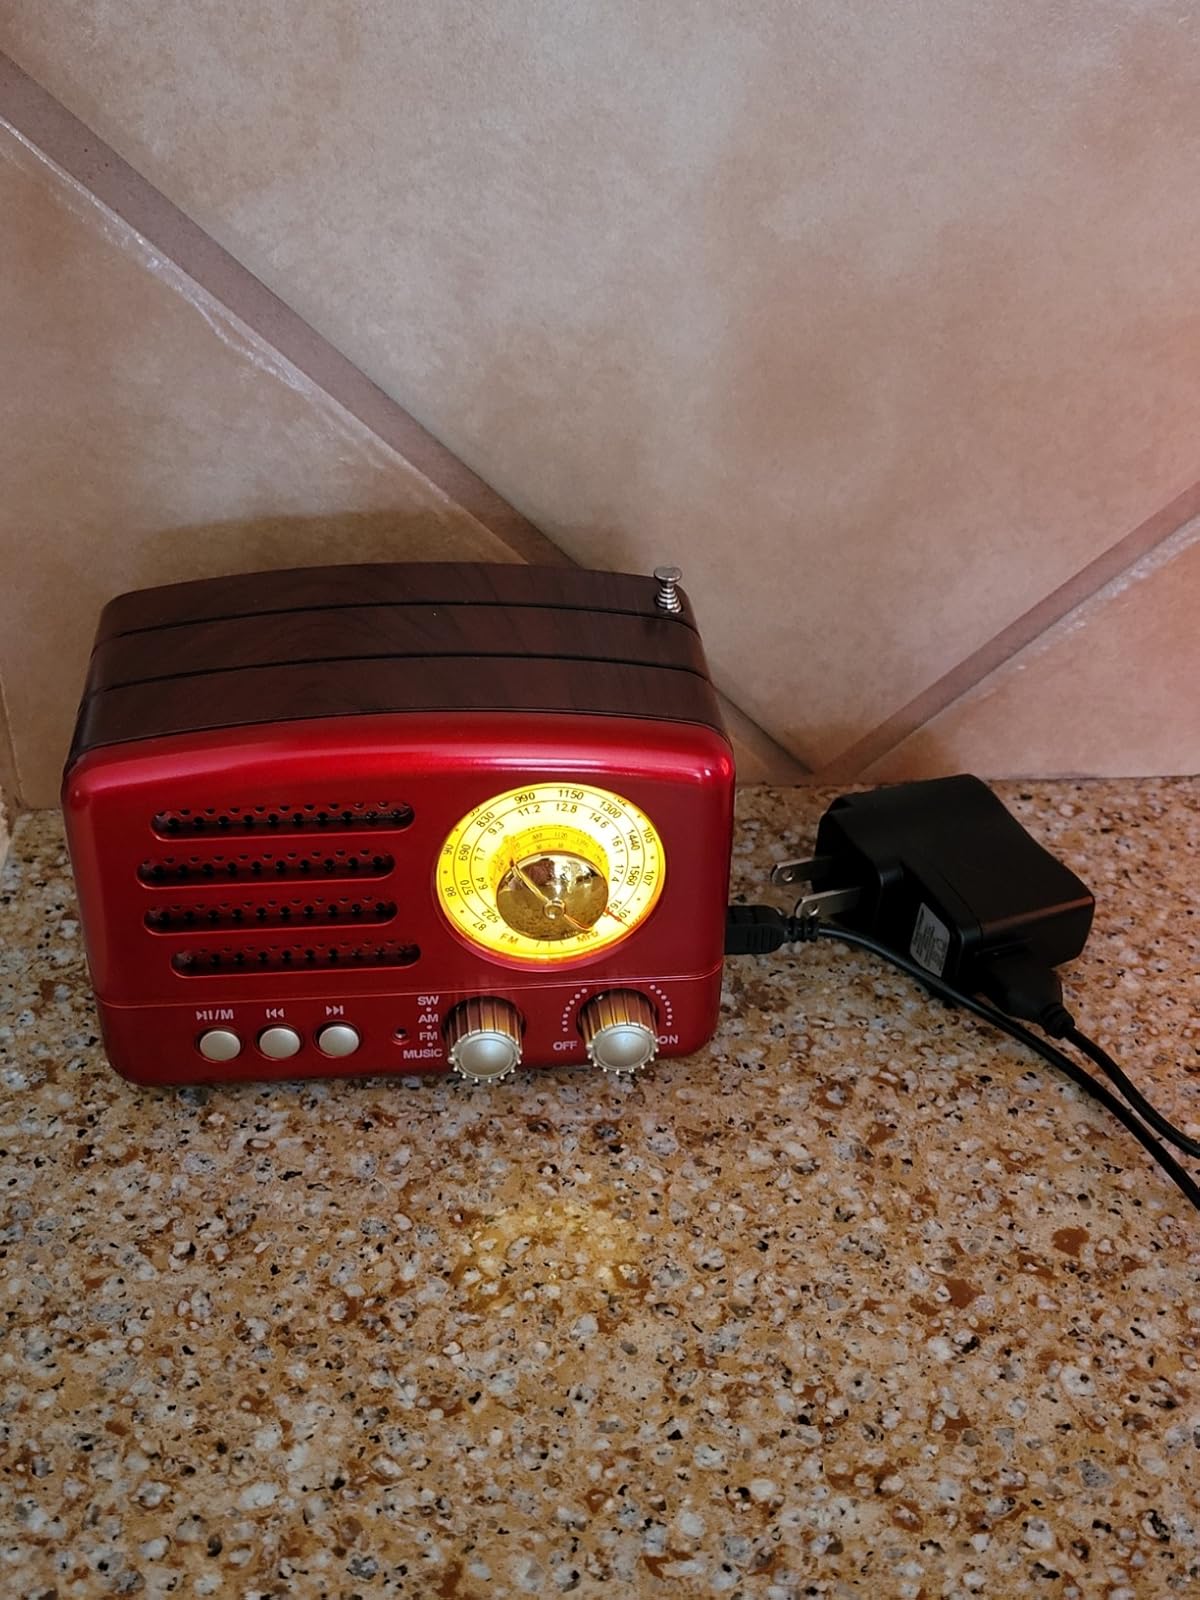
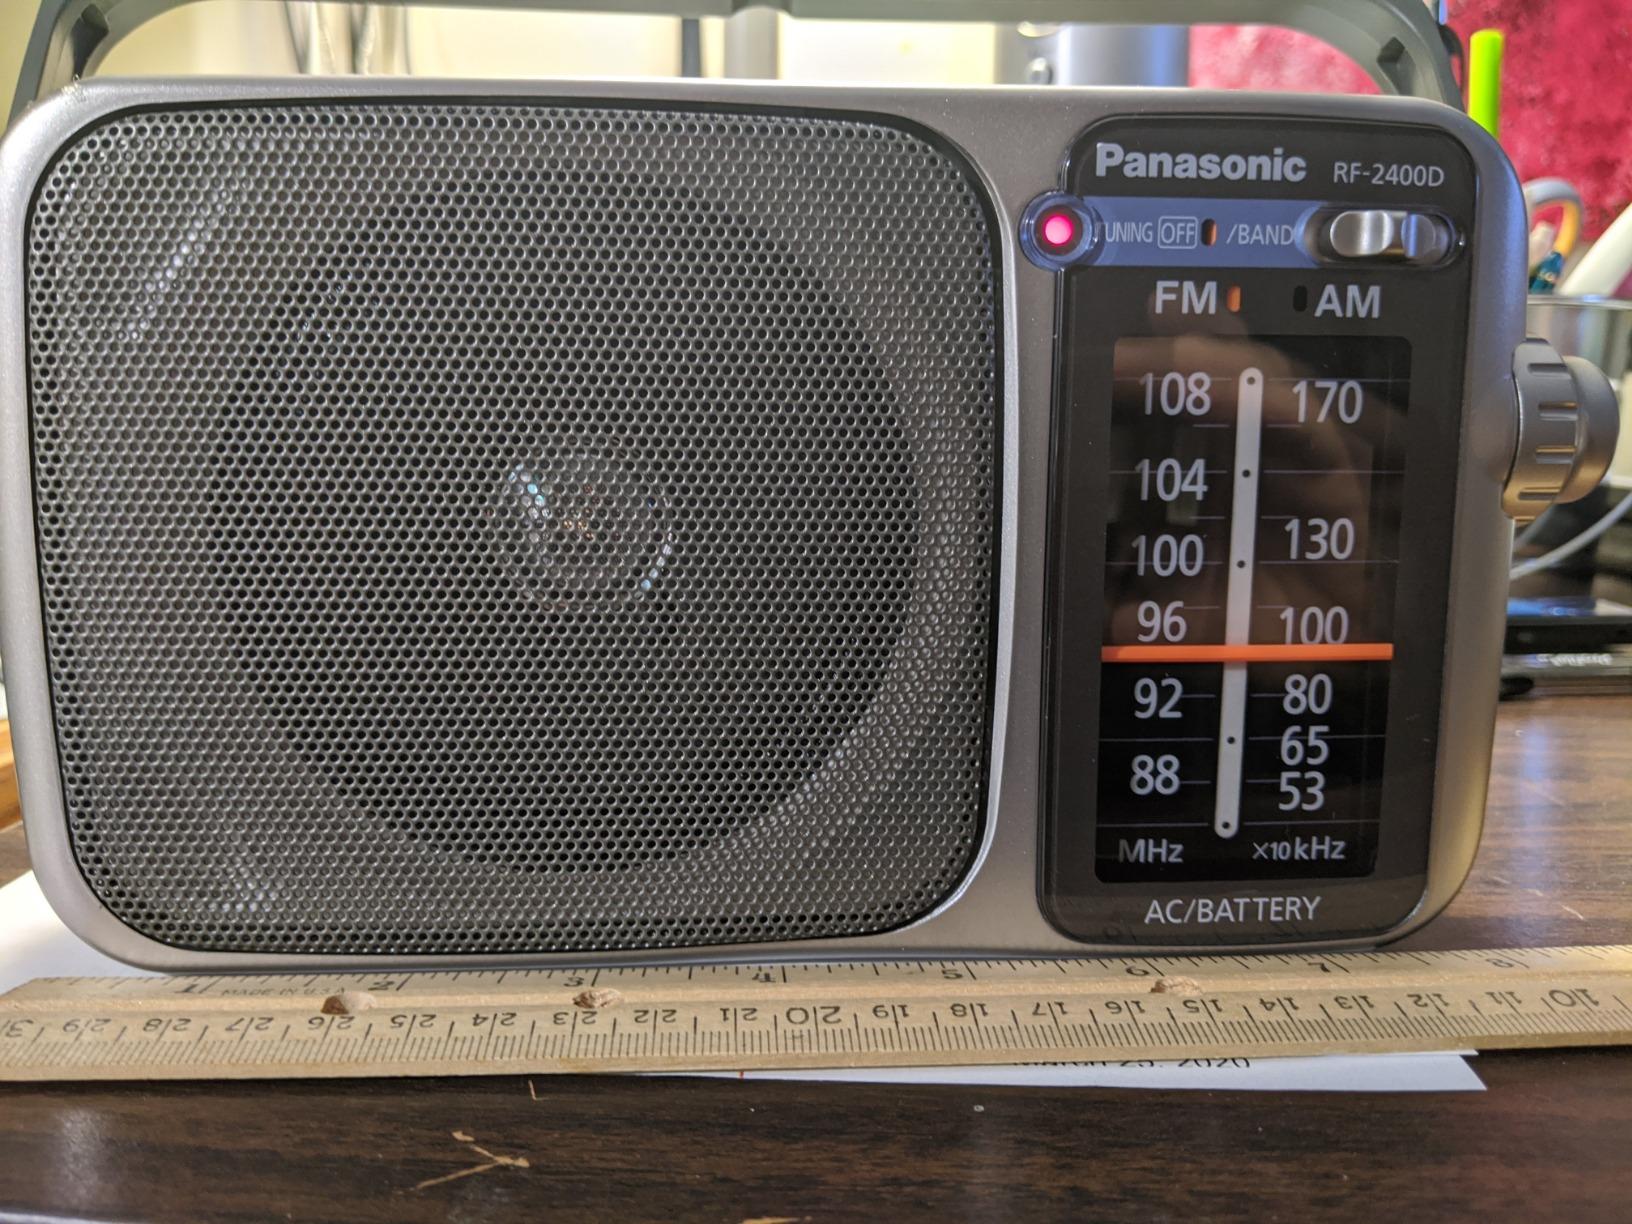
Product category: radio
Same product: no